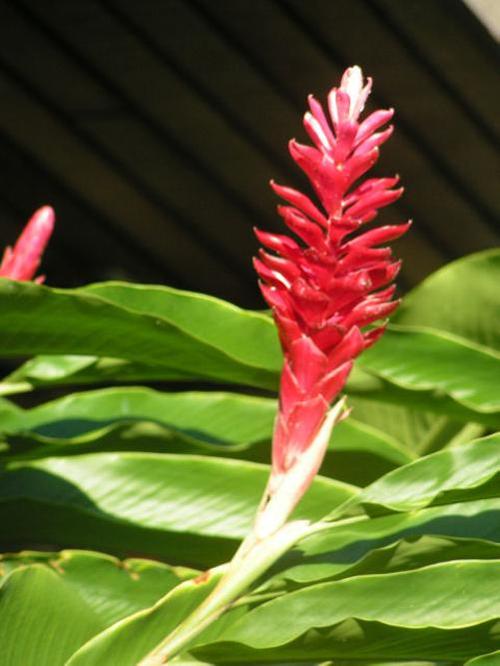
Label: red ginger